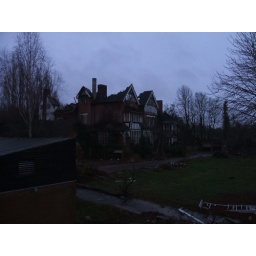
taken from an upstairs window in the MAFF building